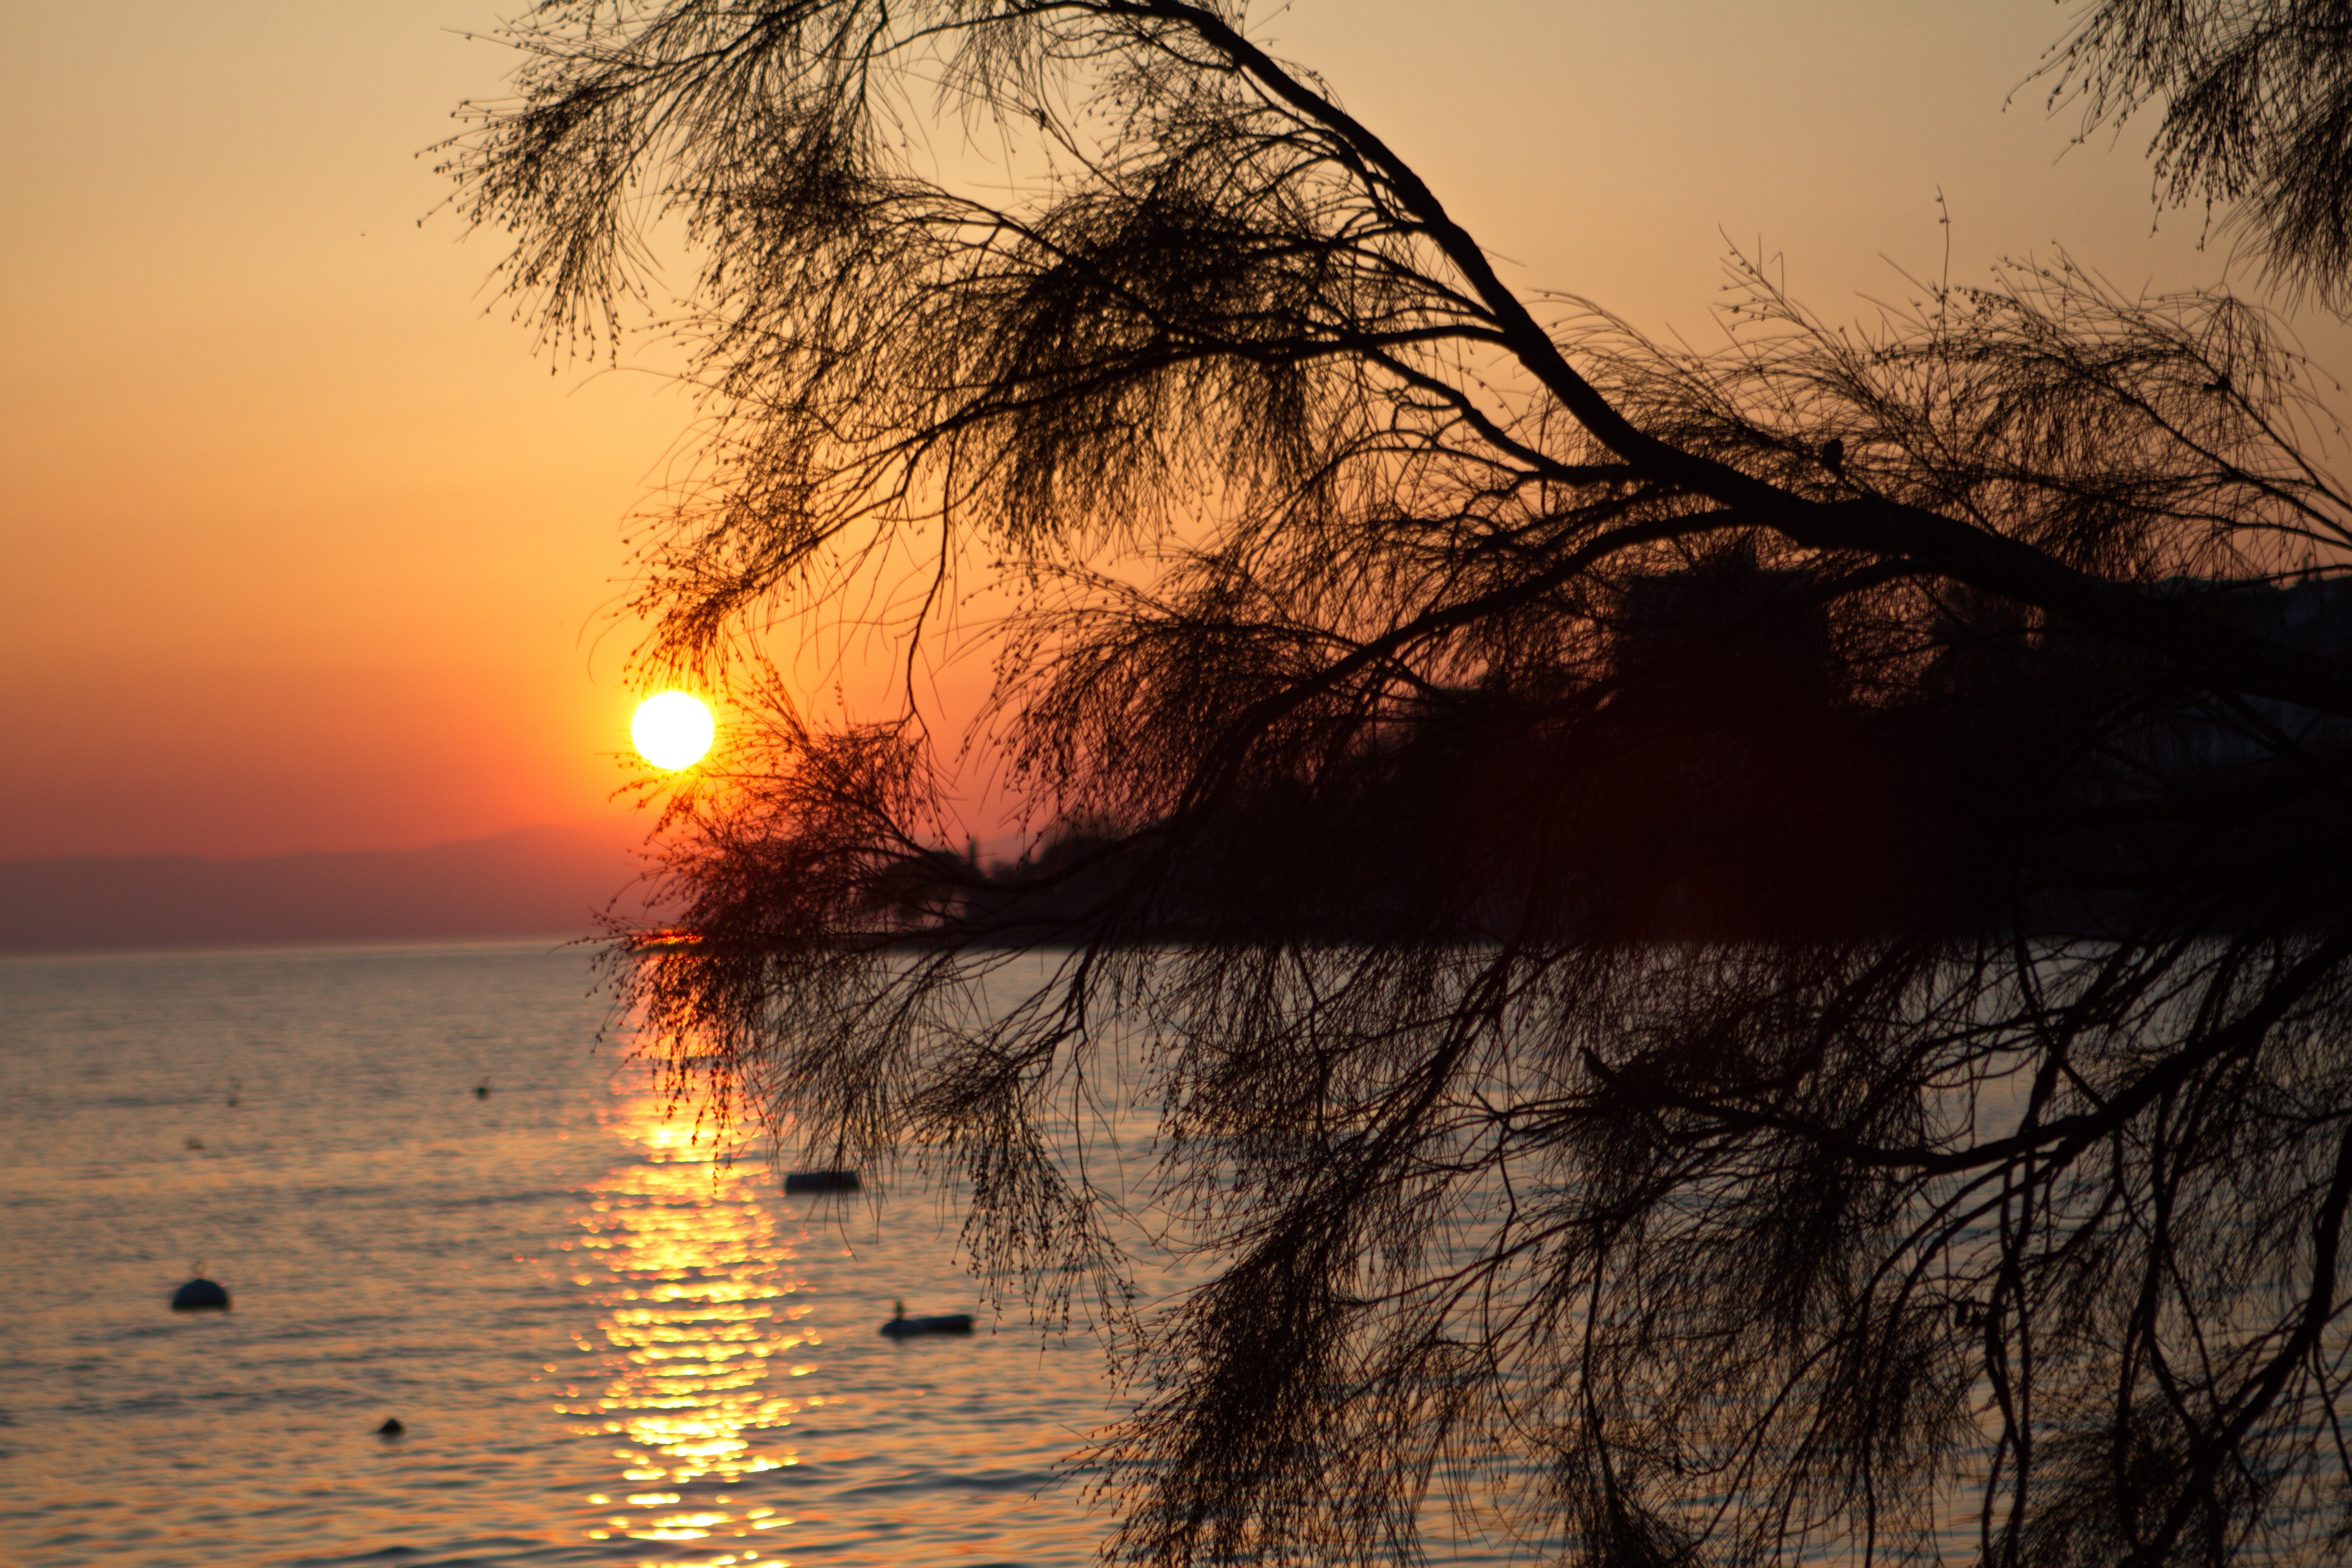
tree, nature, branch, sun, sunrise, sunset, mist, sunlight, morning, lake, dawn, dusk, evening, reflection, atmospheric phenomenon